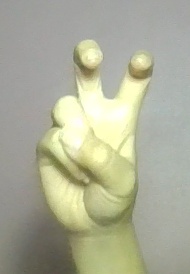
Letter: toot